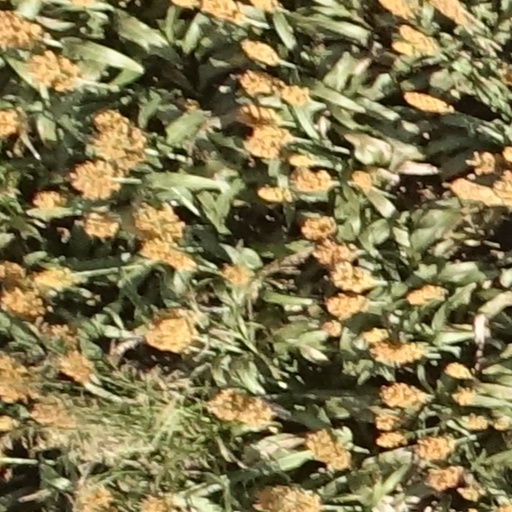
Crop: sorghum